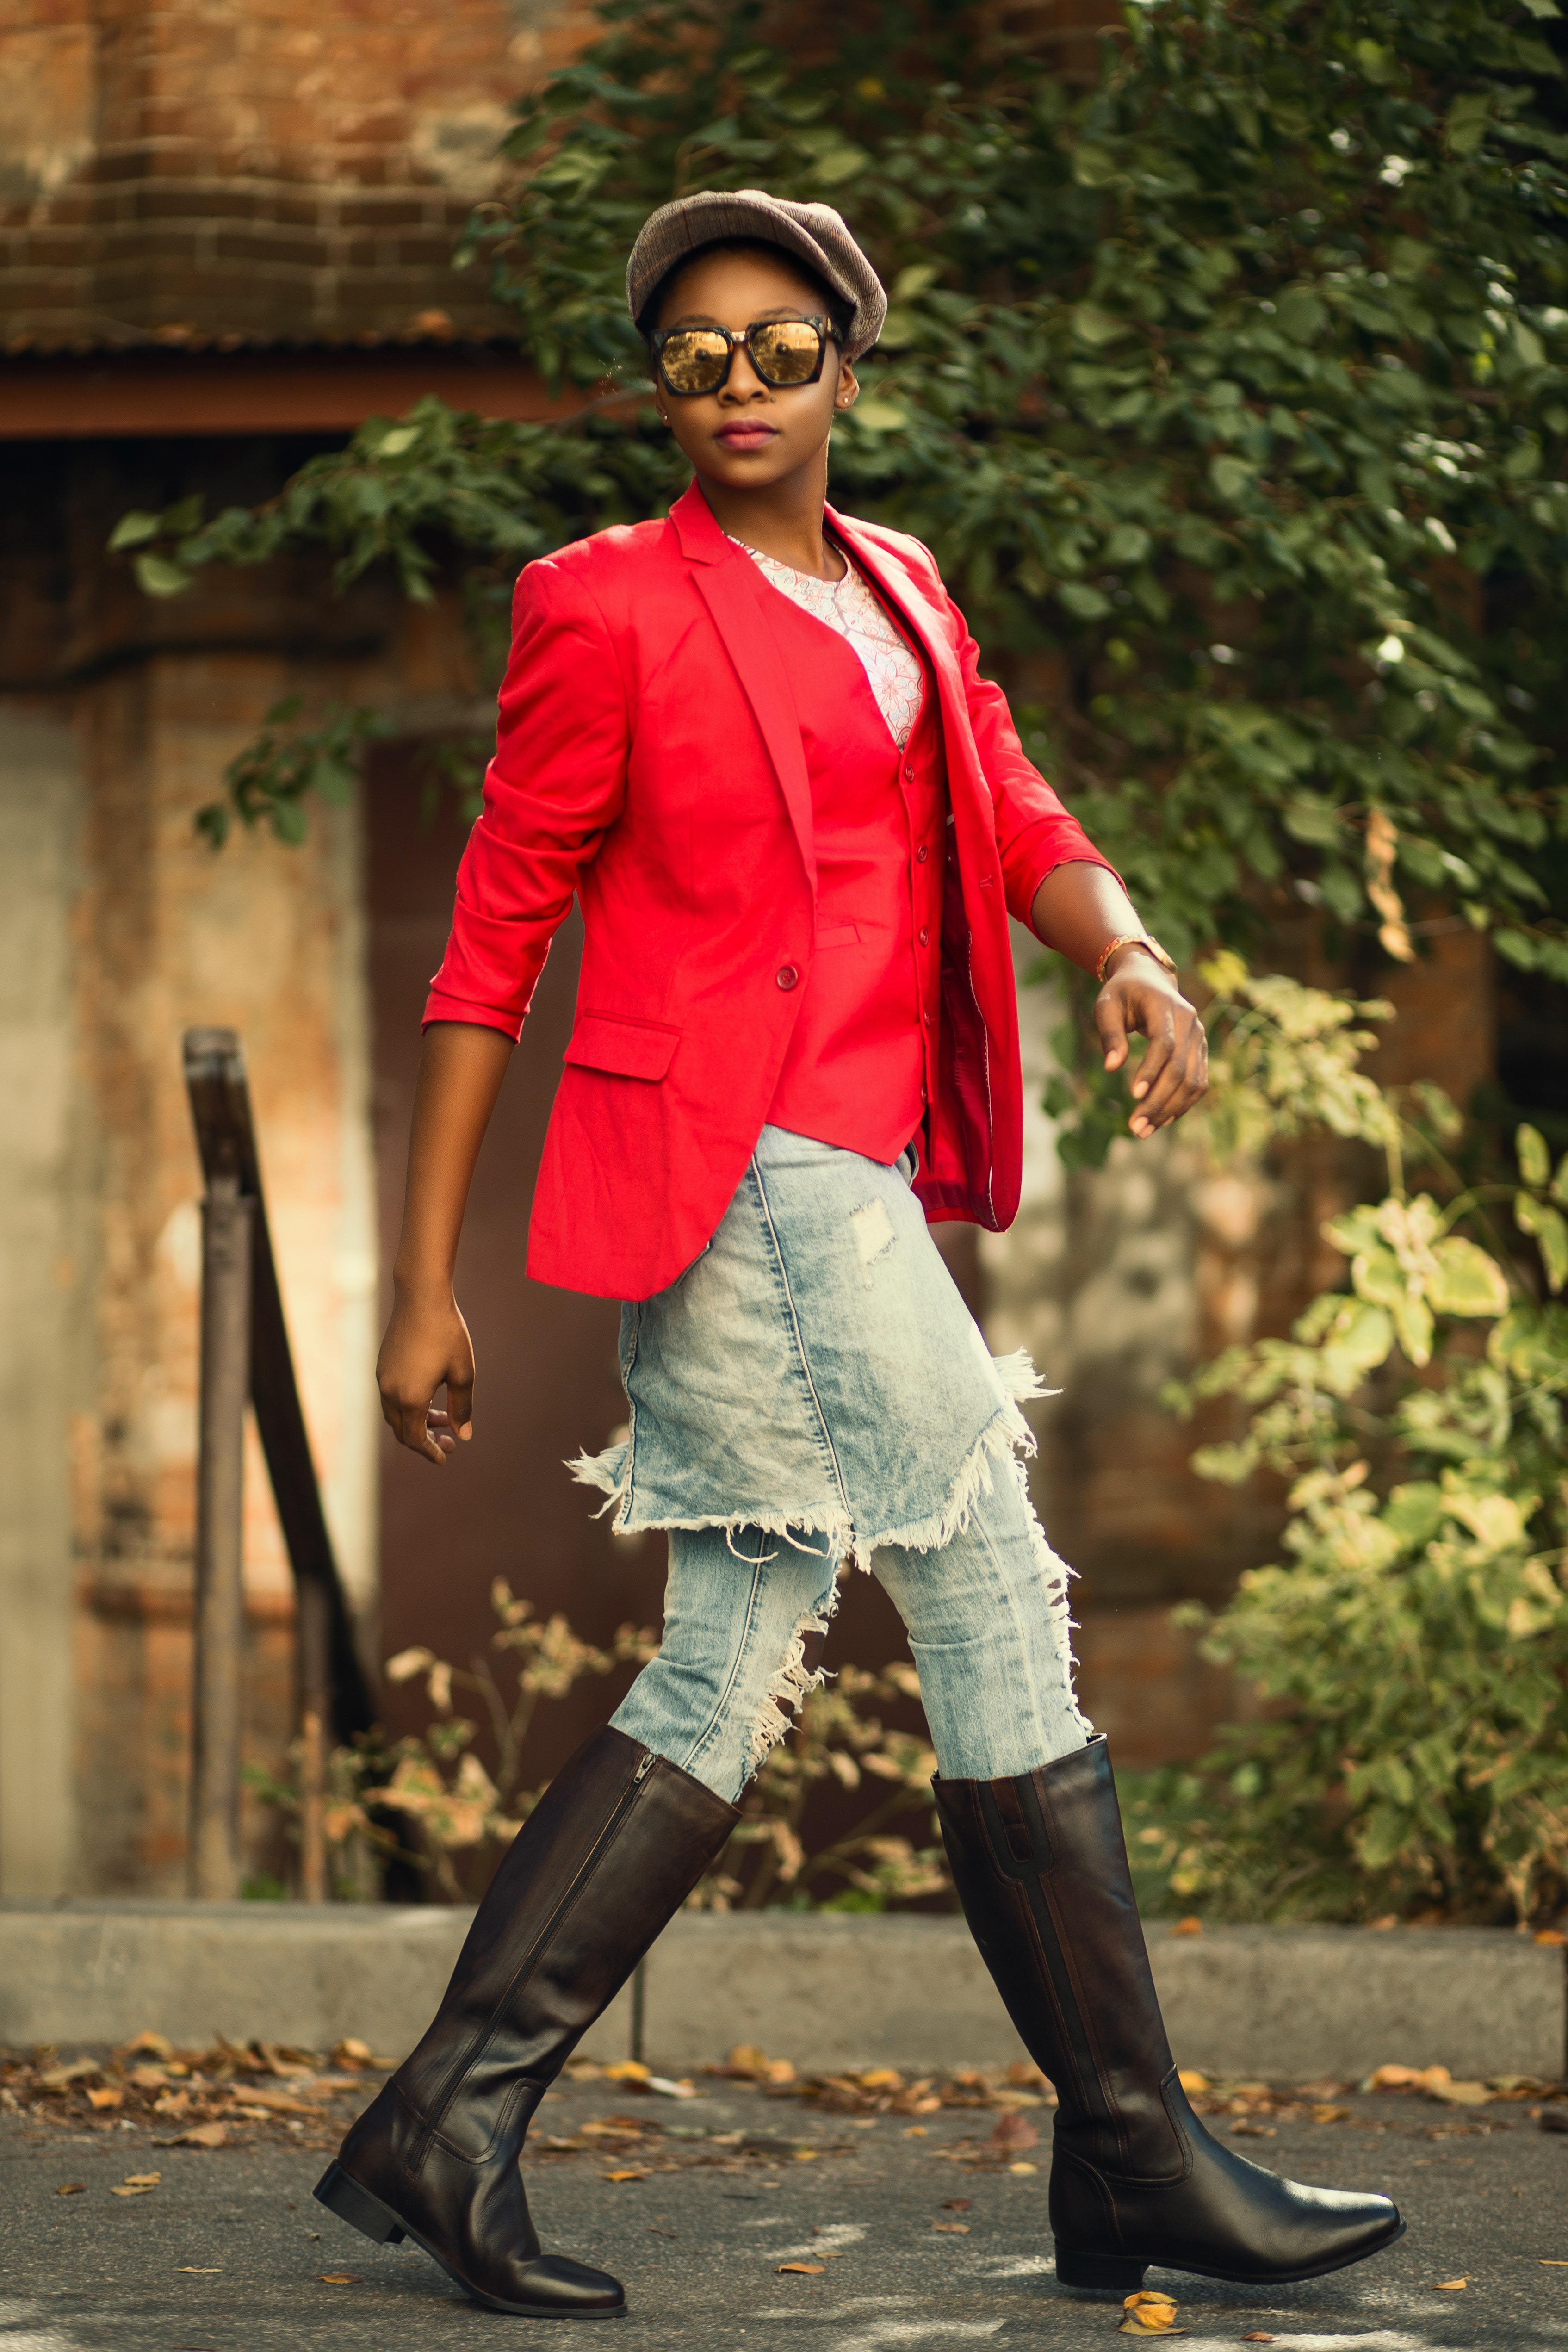
footwear, red, jeans, fashion, fashion model, outerwear, girl, shoe, tights, joint, trousers, abdomen, leggings